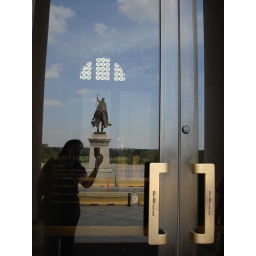
a reflection of the statue of St. Louis taken by Sarah in the glass of the door to the art museum